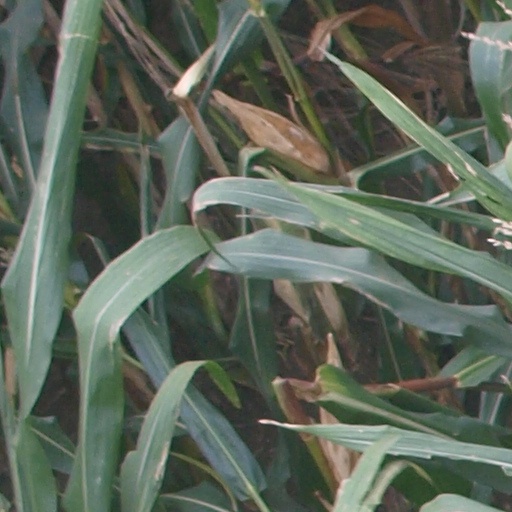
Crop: maize; corn